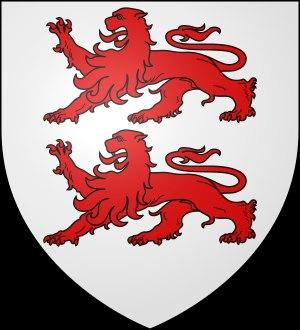
Le château de Bonneville est implanté sur la commune de Chamblac, dans le département de l'Eure. Il a été la demeure de l'écrivain Jean de La Varende de 1919 à 1959.